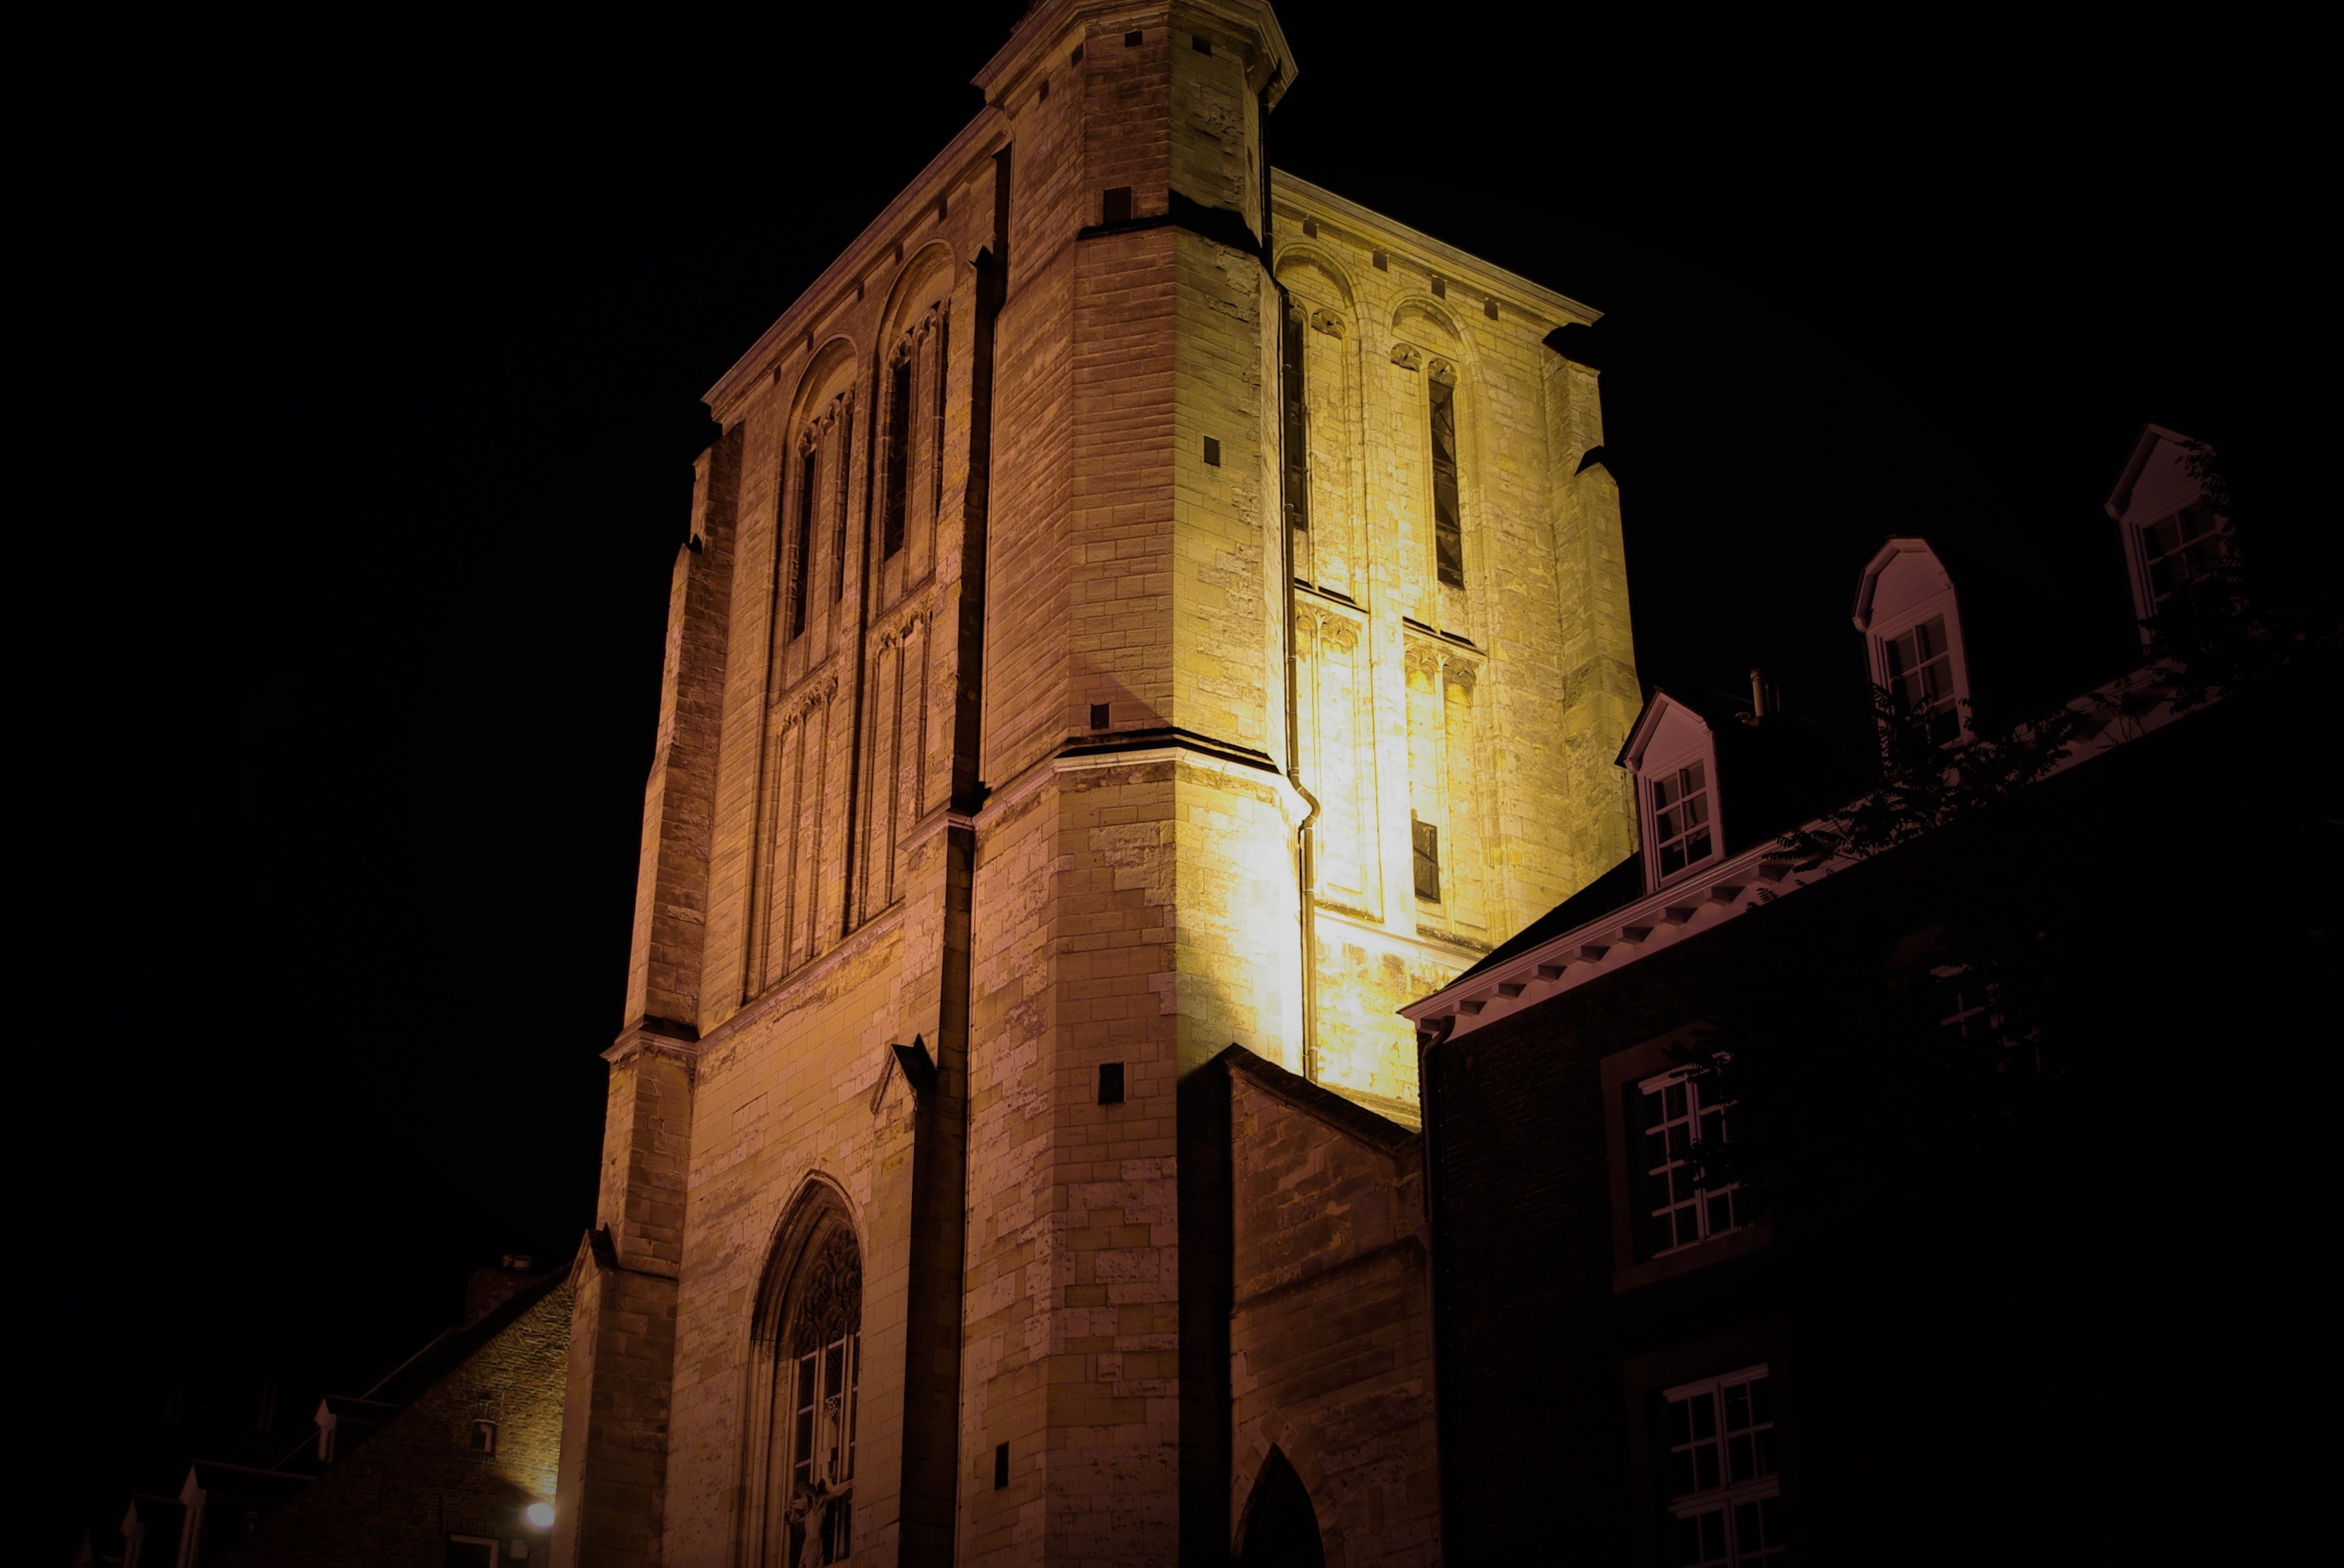
light, architecture, night, building, old, atmosphere, evening, tower, religion, darkness, church, cathedral, old building, place of worship, bell tower, places of interest, faith, steeple, mood, maastricht